Klana

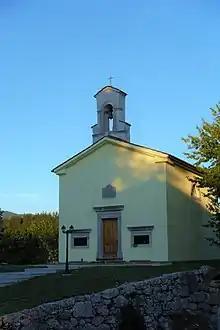
View of St. Rocco's Church from the main road in Klana

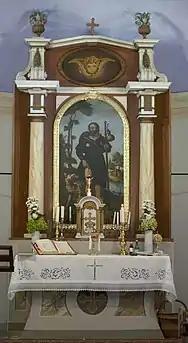

St. Rocco's Church was mentioned as early as the 17th century by Valvasor as a chapel of ease of the parish church of St. Jerome. It is not known when this church was built, but it was almost certainly built before 1630. It is located at the entrance to the main village next to the road, typical of the churches built in honor of St. Rocco. Today's church was built on the site of the old one in 1861.